Mitch Moreland

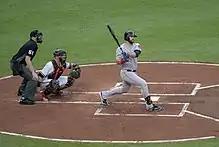
Moreland with the Red Sox in June 2018

The 2015 season was a career year for Moreland. In 132 games played, he was second on the Rangers behind Prince Fielder with a .278 batting average and 85 RBIs; he was tied with Fielder for the team lead with 23 home runs.